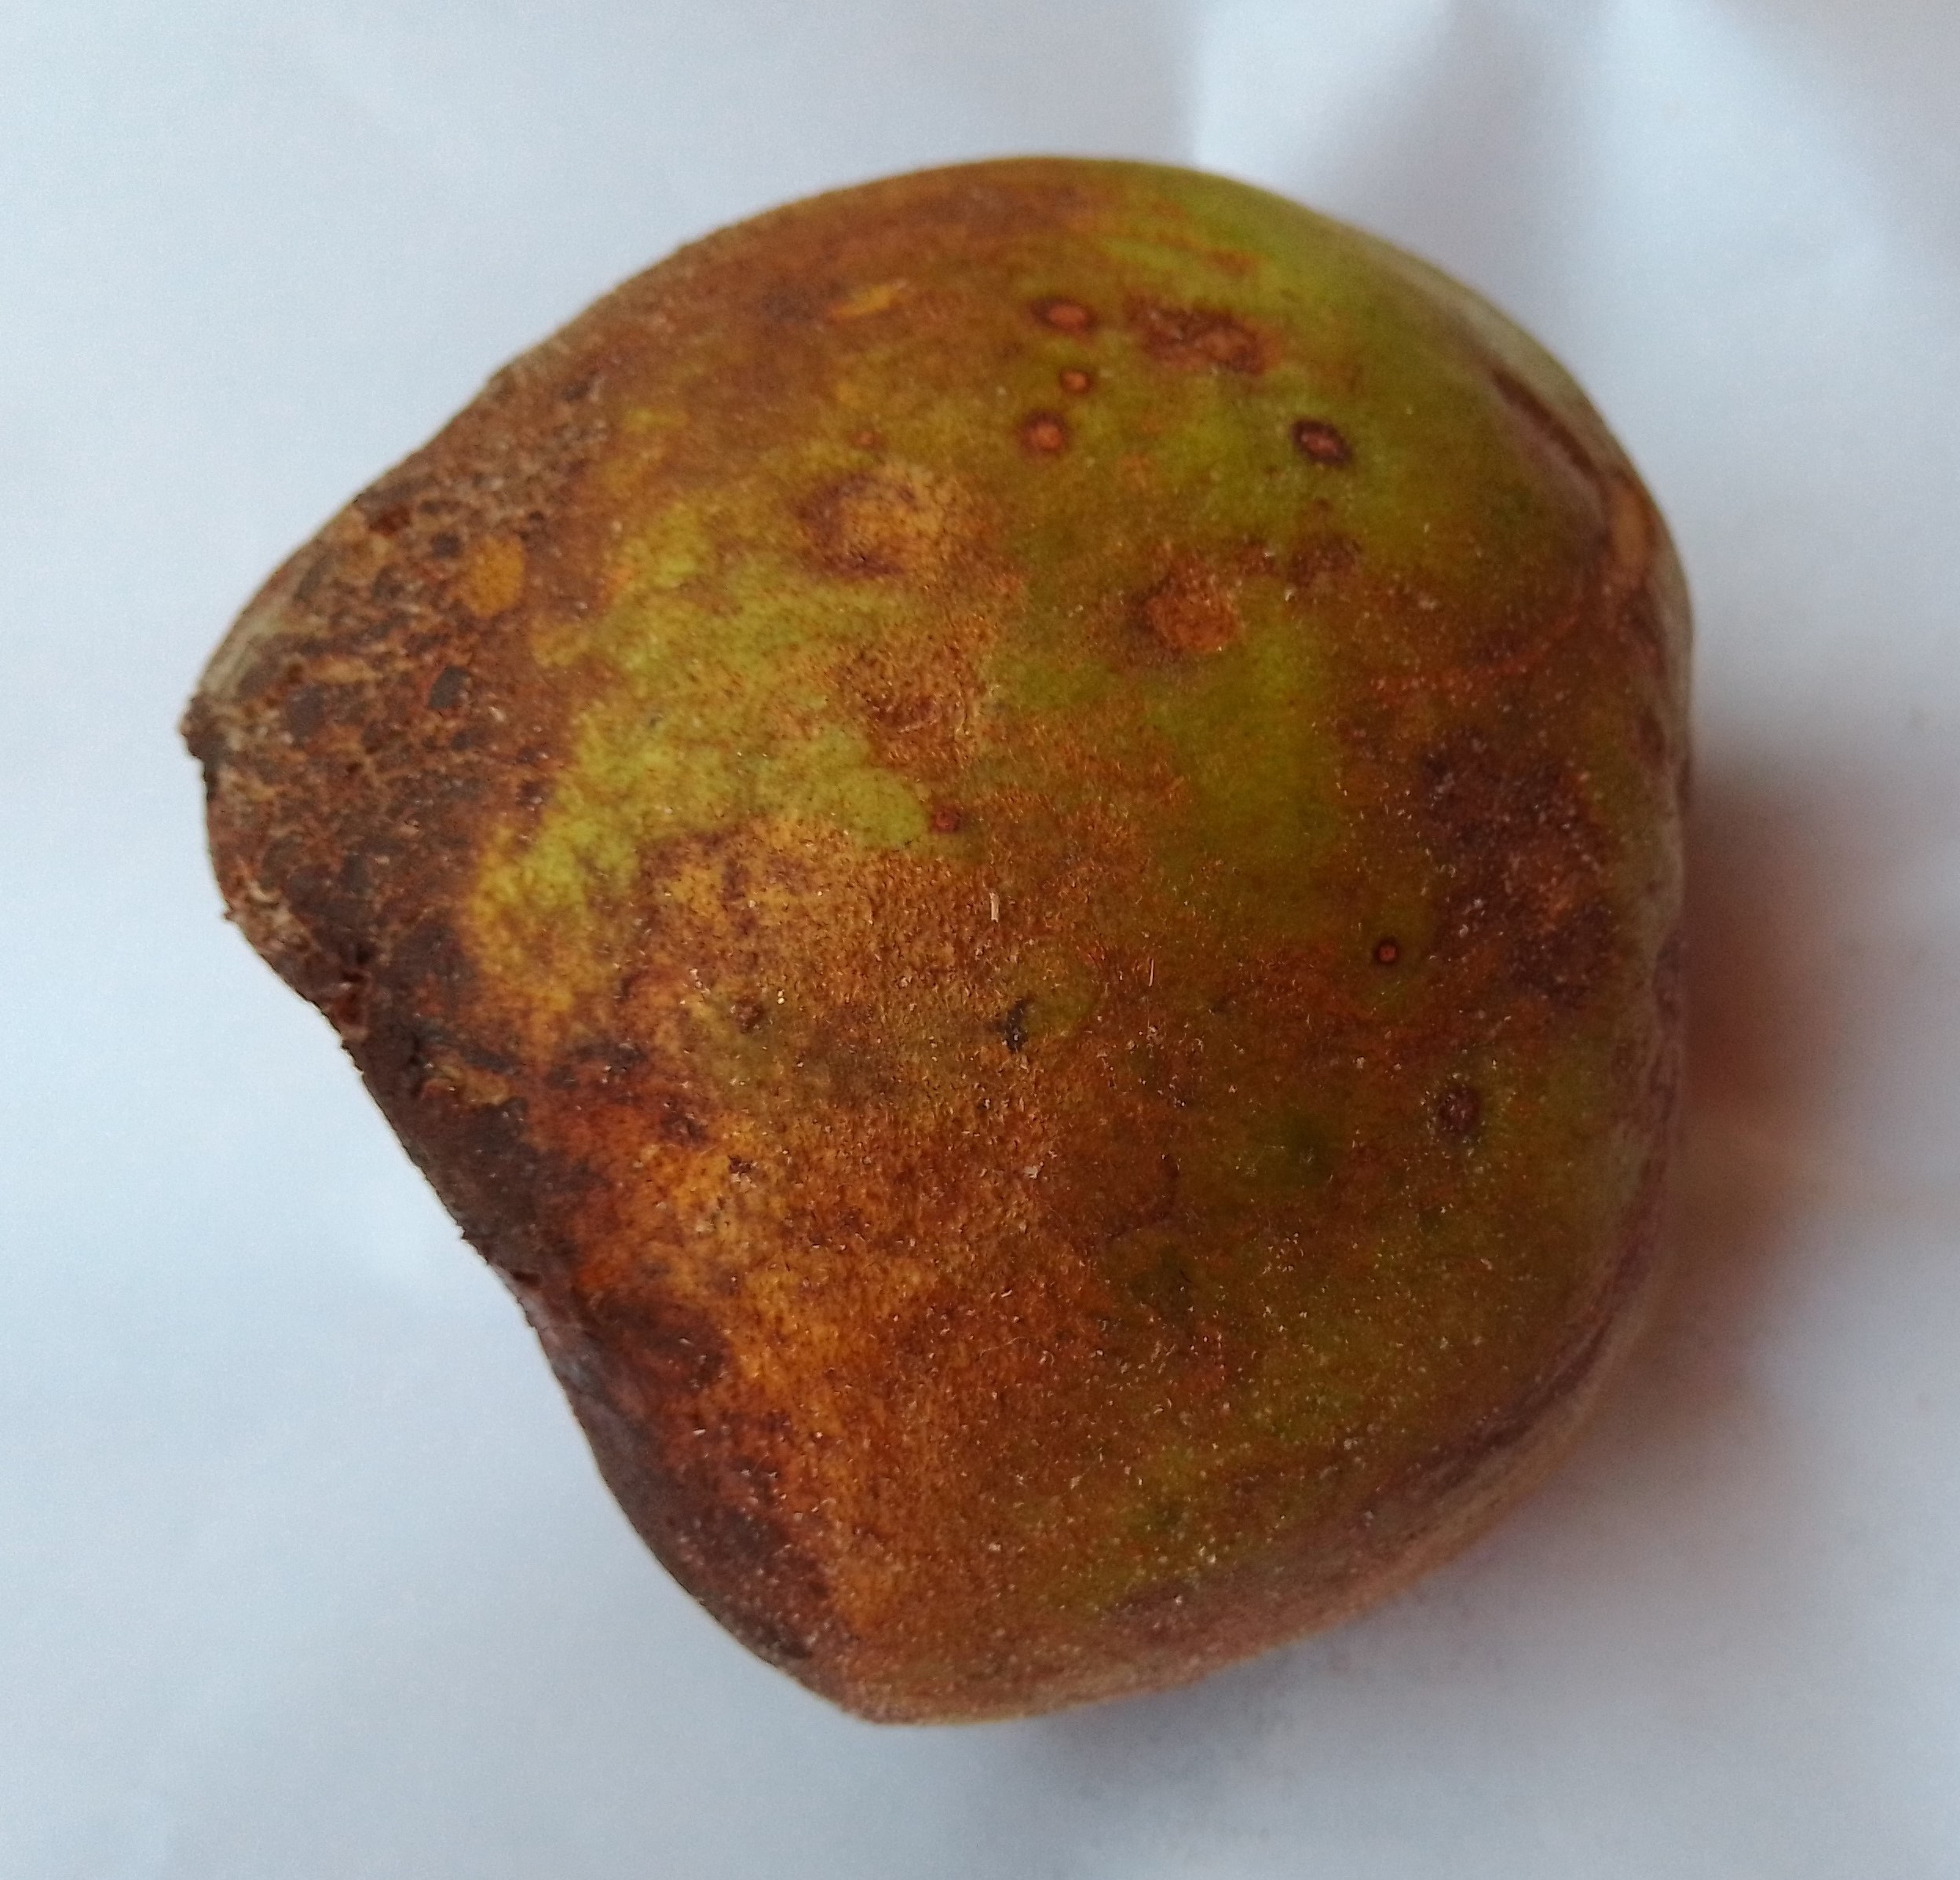
Fruit: guava
Condition: rotten